Bride of Frankenstein

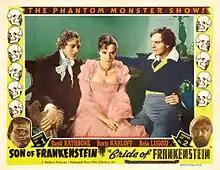
Lobby card for the 1953 re-release

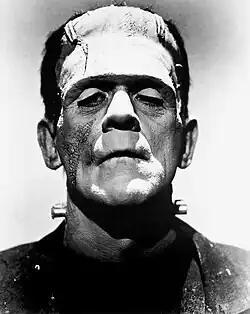
Boris Karloff as Frankenstein's monster in "Bride of Frankenstein".

Universal considered making a sequel to "Frankenstein" as early as its 1931 preview screenings, following which the film's original ending was changed to allow for Henry Frankenstein's survival. James Whale initially refused to direct "Bride", believing he had "squeezed the idea dry" on the first film. Kurt Neumann was originally scheduled to replace Whale but decided to film "The Black Cat" instead. Following the success of Whale's "The Invisible Man", producer Carl Laemmle, Jr. realized that Whale was the only possible director for "Bride"; Whale took advantage of the situation in persuading the studio to let him make "One More River". Whale believed the sequel would not top the original, so he decided instead to make it a memorable "hoot". According to a studio publicist, Whale and Universal's studio psychiatrist decided "the Monster would have the mental age of a ten-year-old boy and the emotional age of a lad of fifteen".